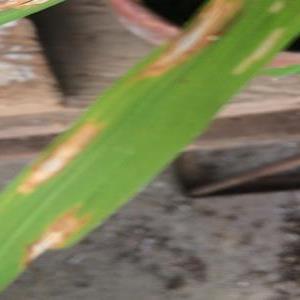
Disease: Blast